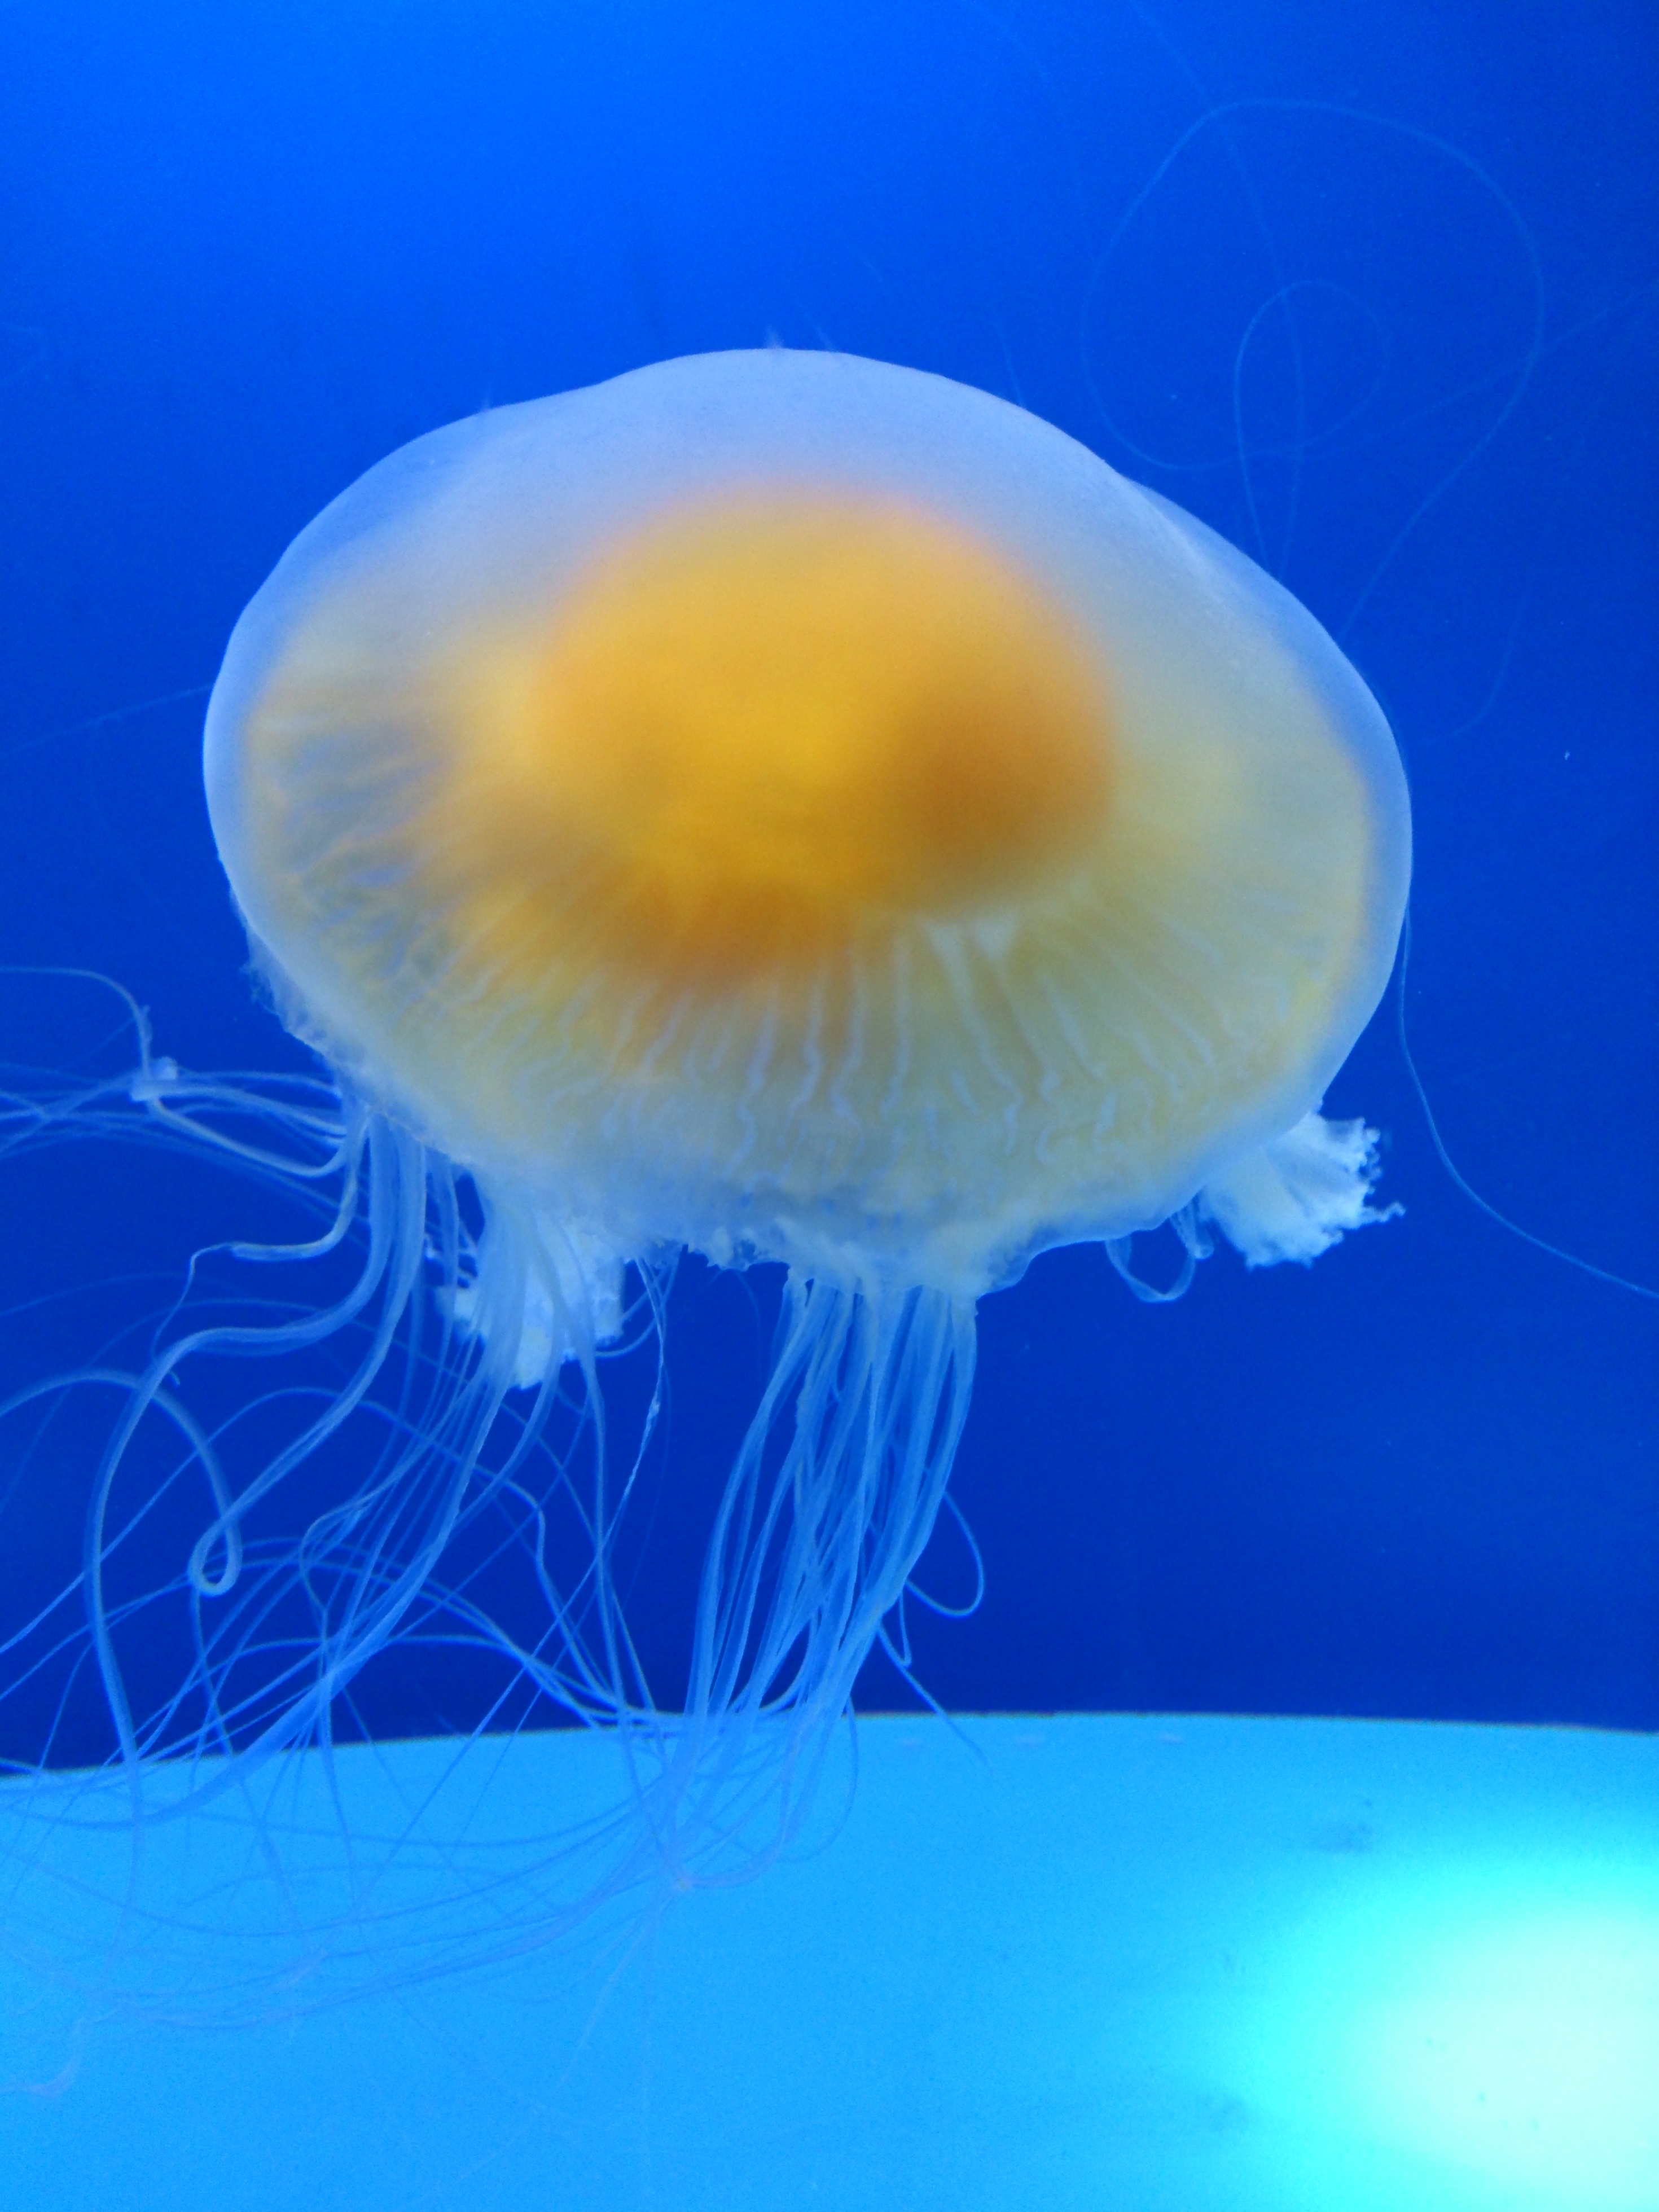
water, animal, biology, jellyfish, blue, invertebrate, cnidaria, organism, marine biology, marine invertebrates